Automation

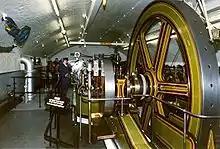
Steam engines promoted automation through the need to control engine speed and power.

The introduction of prime movers, or self-driven machines advanced grain mills, furnaces, boilers, and the steam engine created a new requirement for automatic control systems including temperature regulators (invented in 1624; see Cornelius Drebbel), pressure regulators (1681), float regulators (1700) and speed control devices. Another control mechanism was used to tent the sails of windmills. It was patented by Edmund Lee in 1745. Also in 1745, Jacques de Vaucanson invented the first automated loom. Around 1800, Joseph Marie Jacquard created a punch-card system to program looms.